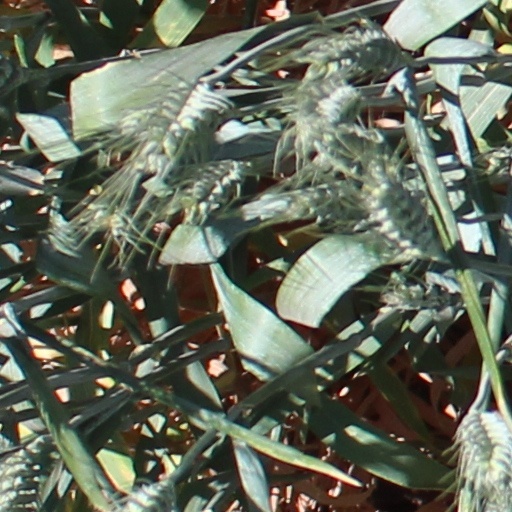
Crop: wheat